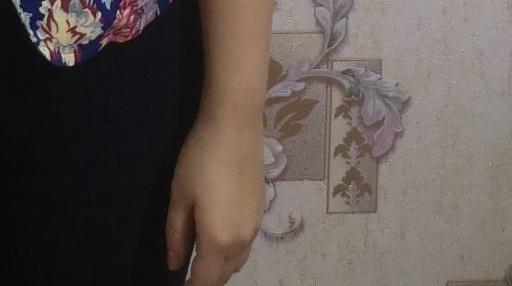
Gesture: no_gesture